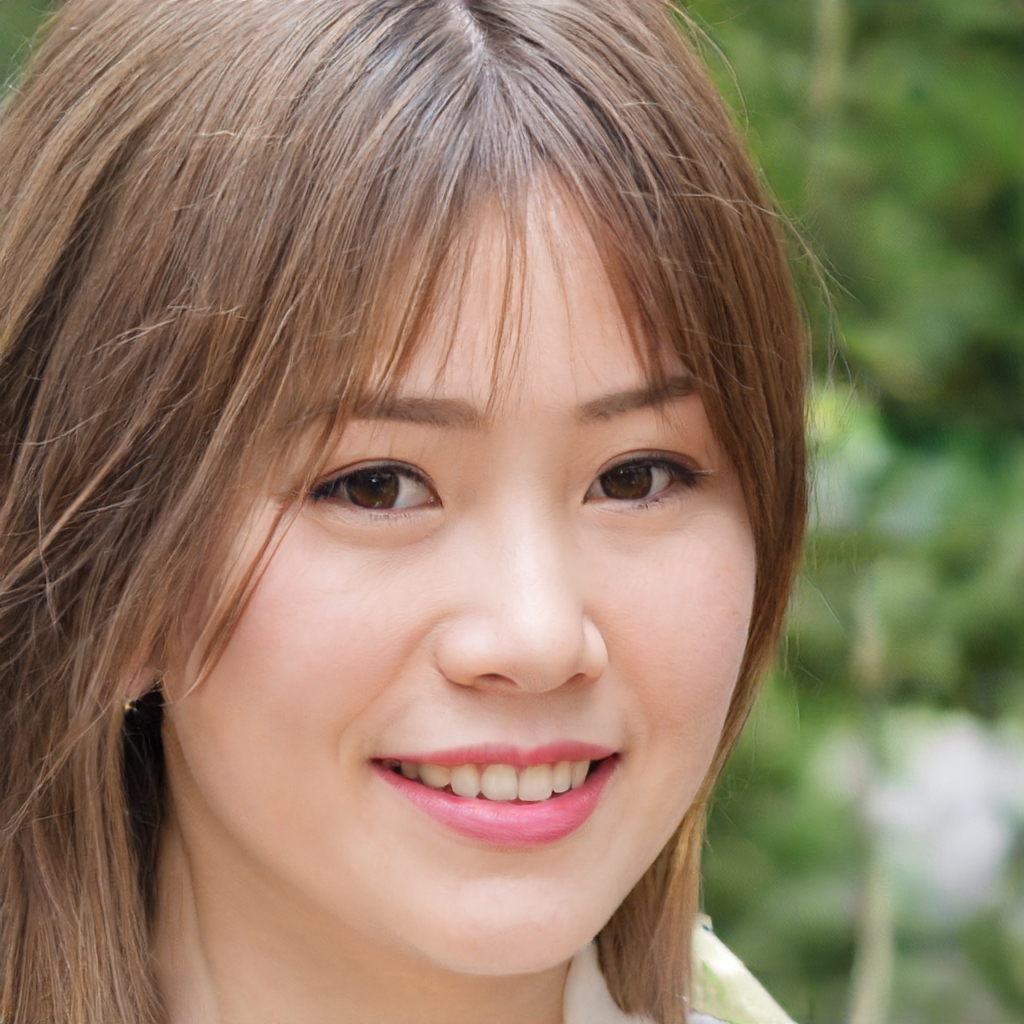
Gender: Female